Reid's Grove School

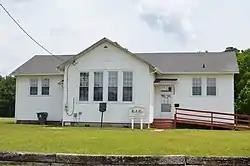
Front

Reid's Grove School is a historic Rosenwald school located near Gatesville, Gates County, North Carolina. It was built in 1927, and is a one-story, side-gable frame school with a prominent projecting single-bay gabled